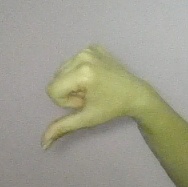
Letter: waw